2014 12 Hours of Sebring

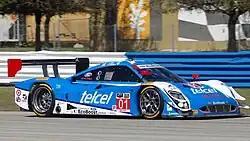
The winning No. 01 Chip Ganassi Racing Riley

The 62nd Mobil 1 12 Hours of Sebring fueled by Fresh from Florida was an endurance sports car racing event held at Sebring International Raceway near Sebring, Florida from 13–15 March 2014. The race was the second round of the inaugural Tudor United SportsCar Championship, replacing the former American Le Mans Series that previously held the 12 Hours since 1999, as well as the second round of the North American Endurance Cup. Daytona Prototypes were introduced to the race for the first time as part of the development of the United SportsCar Championship.